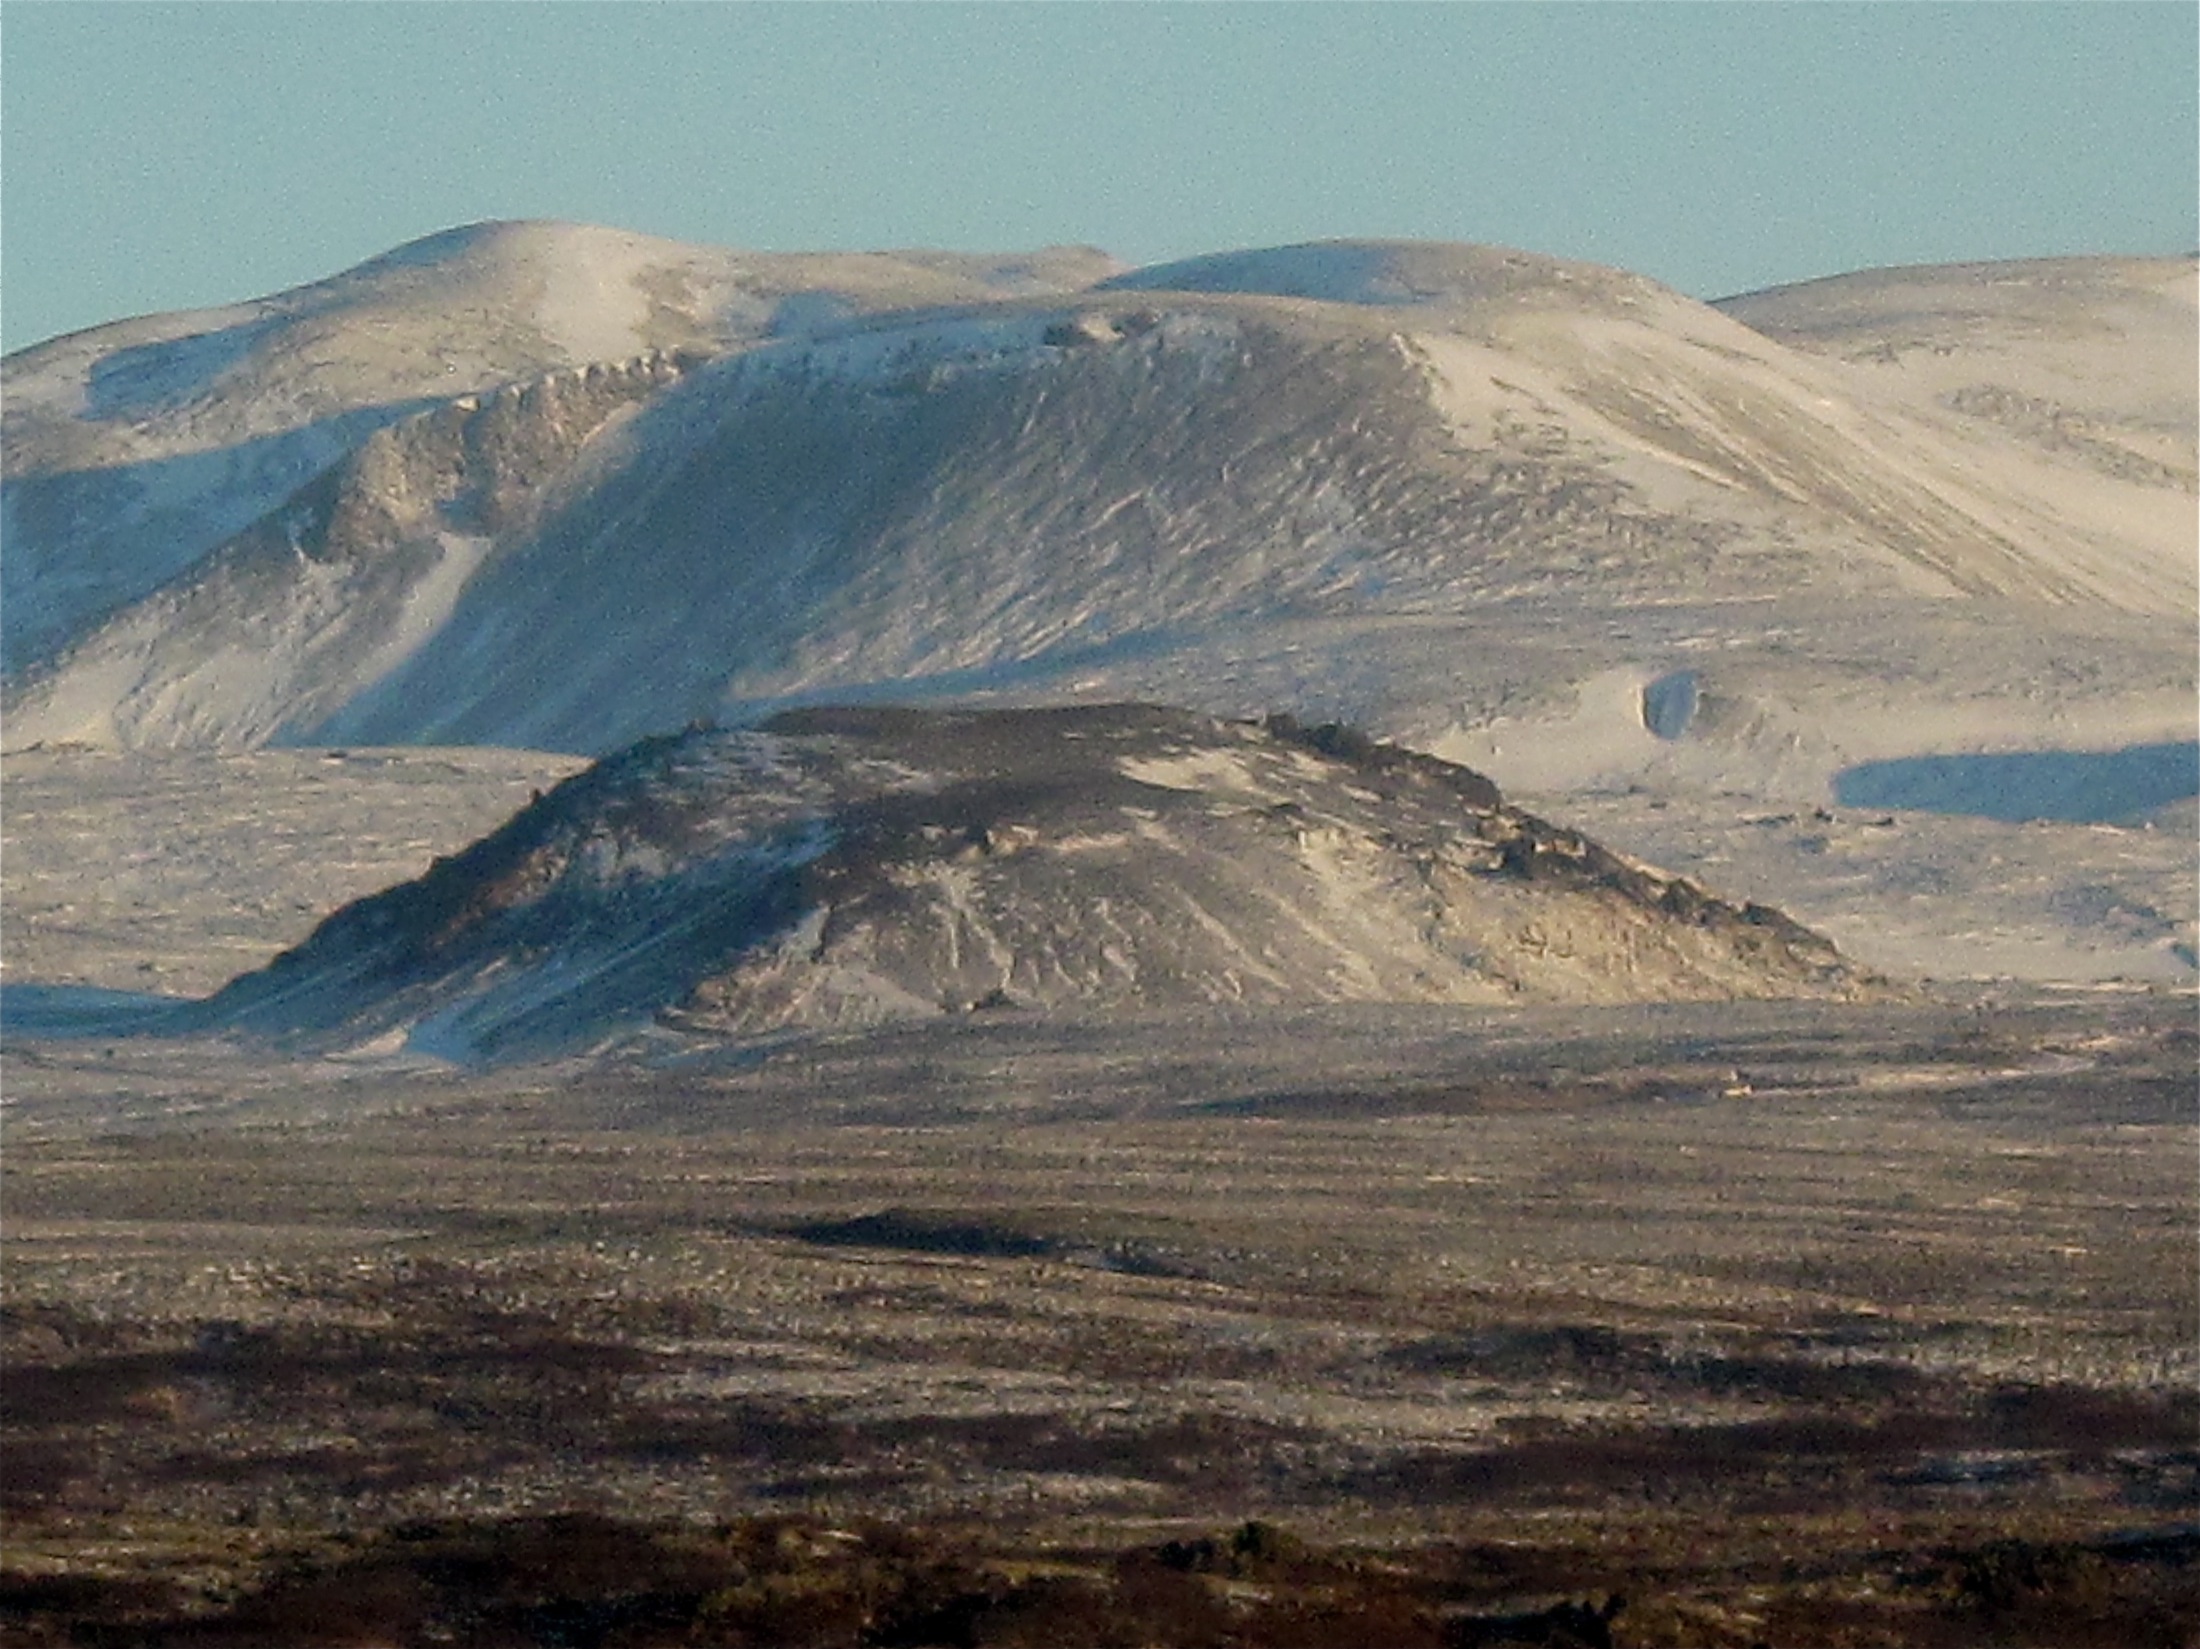
landscape, wilderness, mountain, hill, iceland, highland, ridge, plain, plateau, fell, loch, tundra, steppe, landform, stratovolcano, natural environment, geographical feature, shield volcano